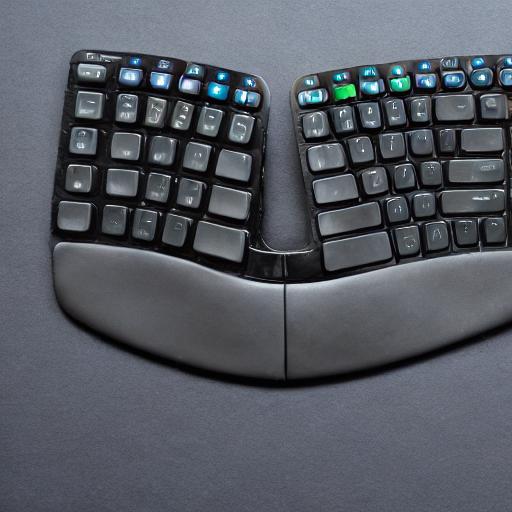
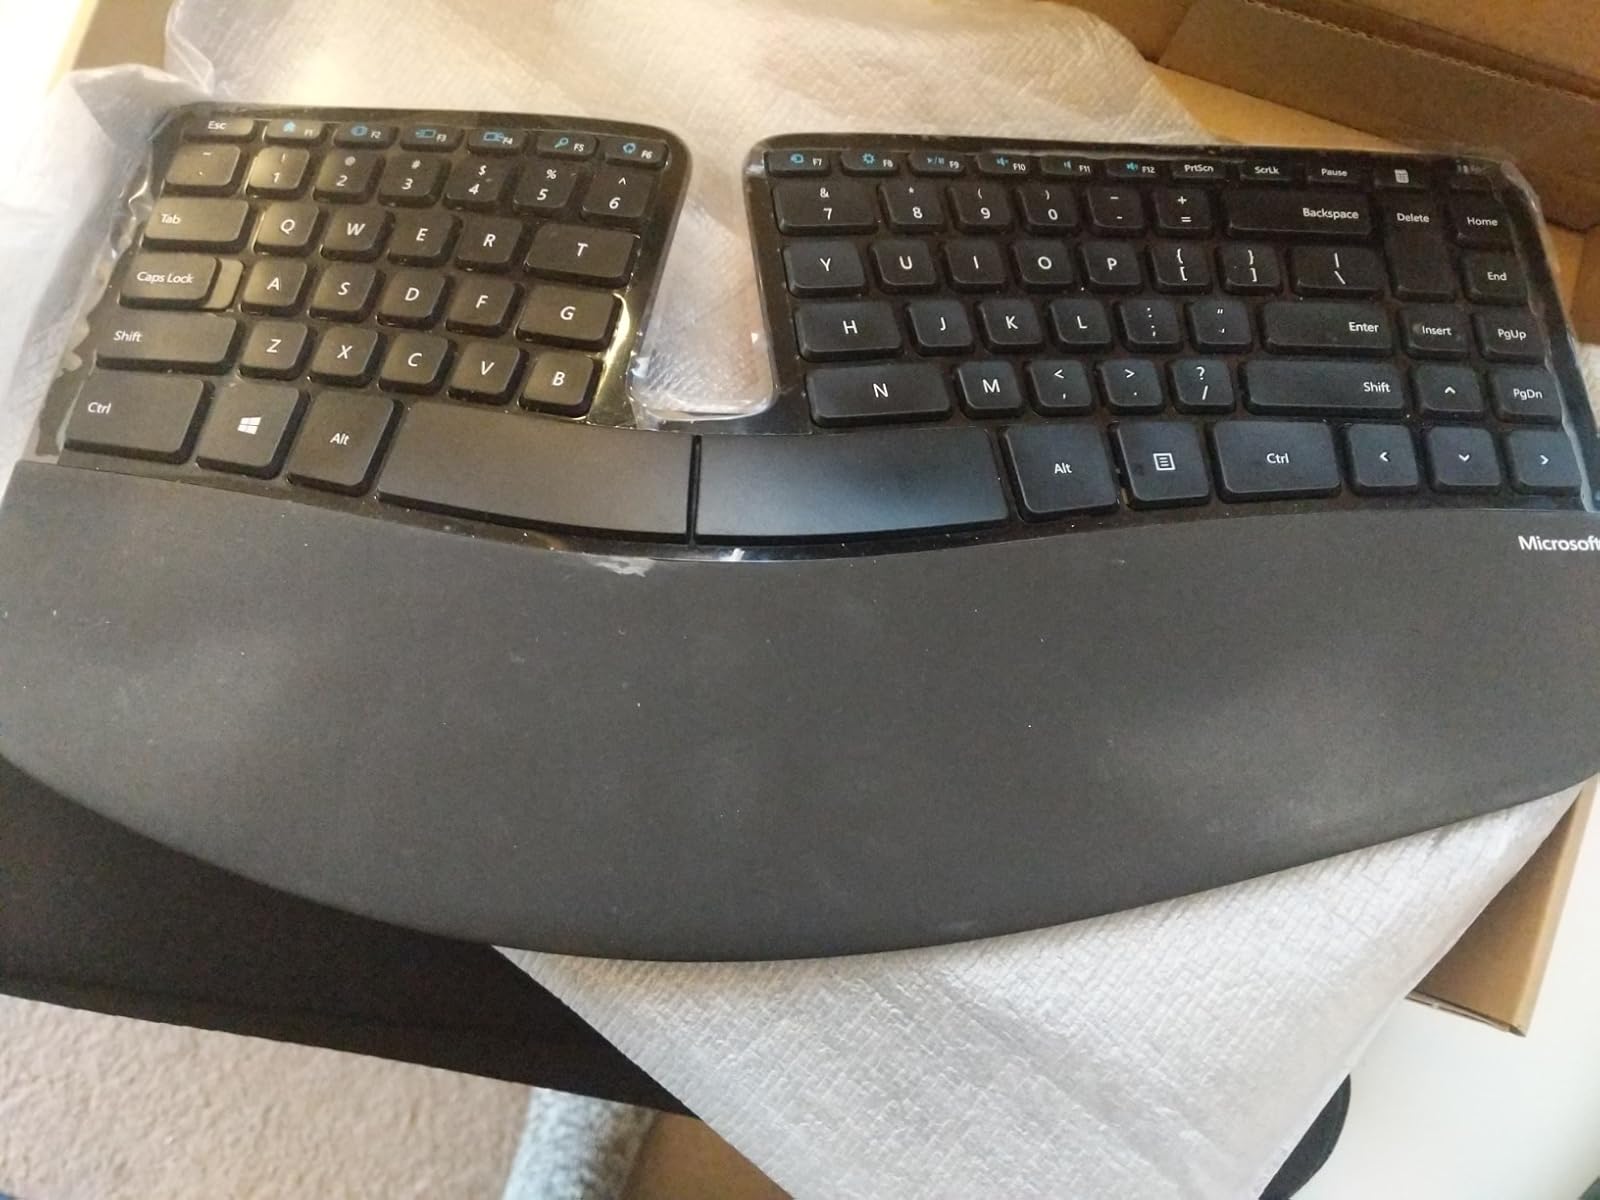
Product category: keyboard
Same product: no